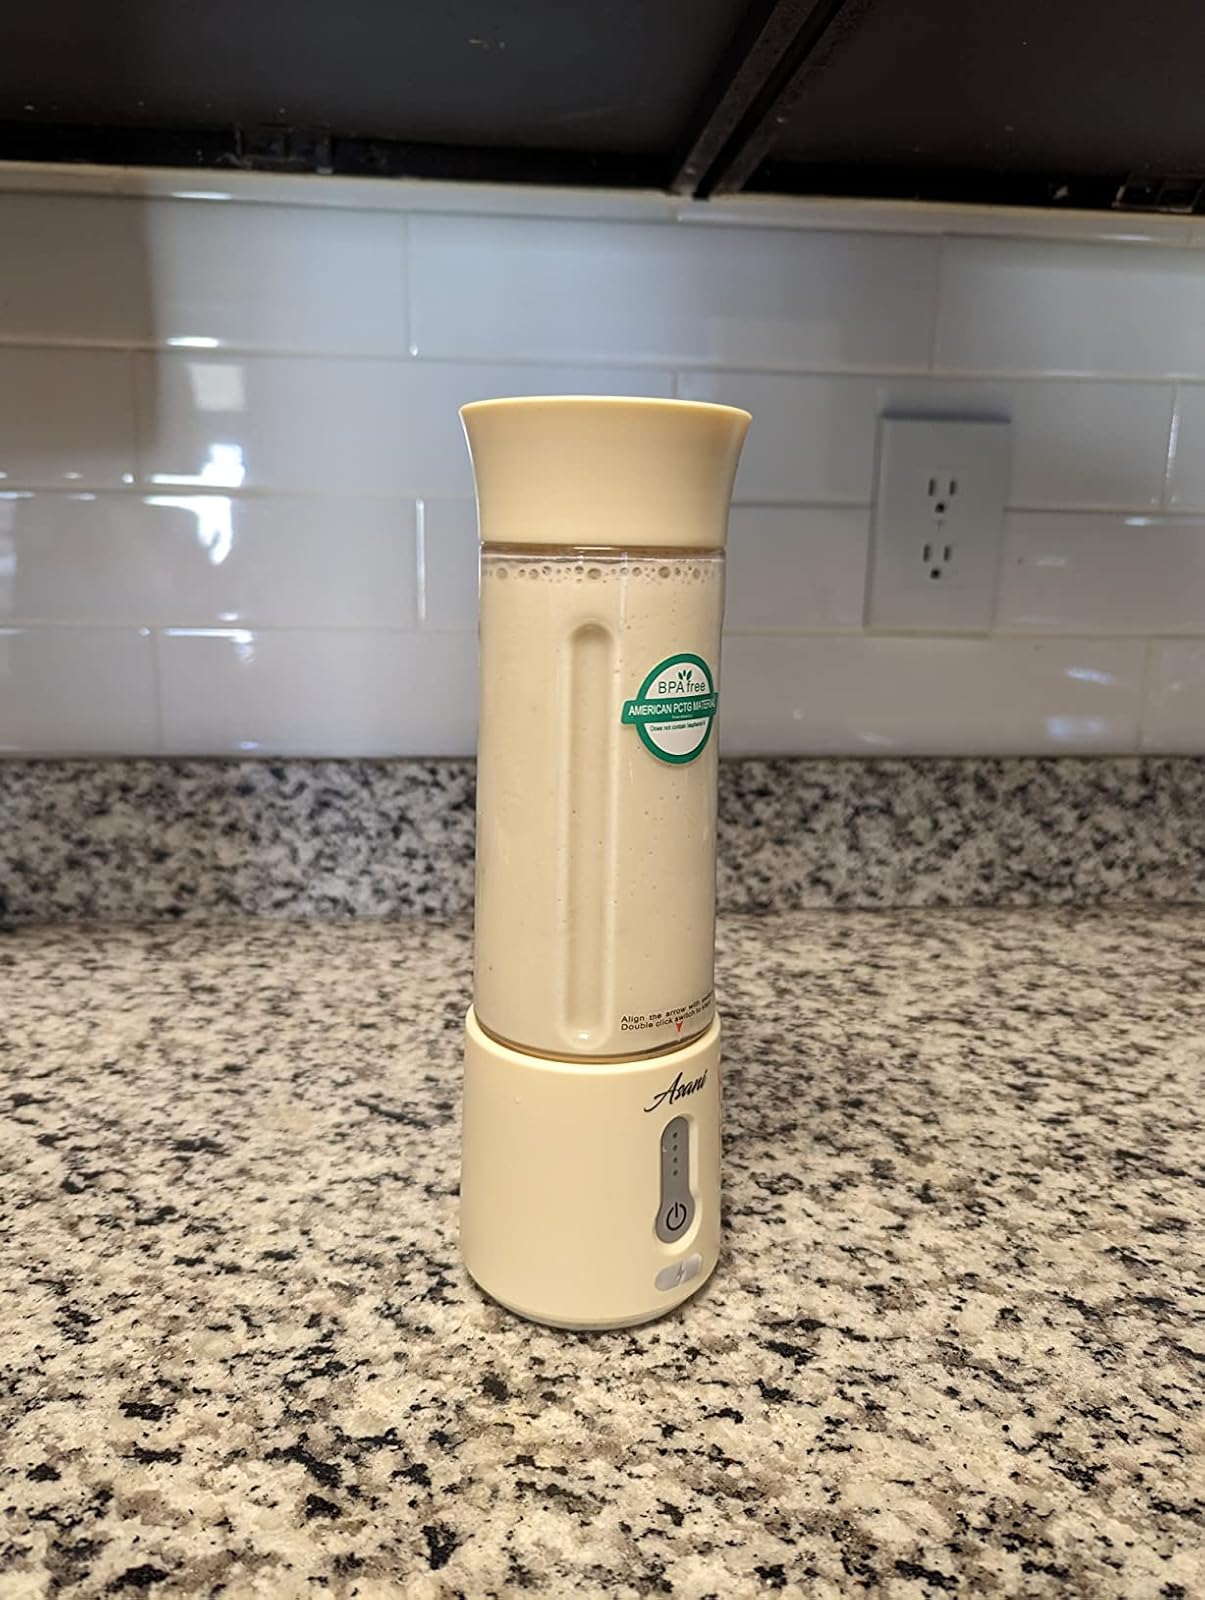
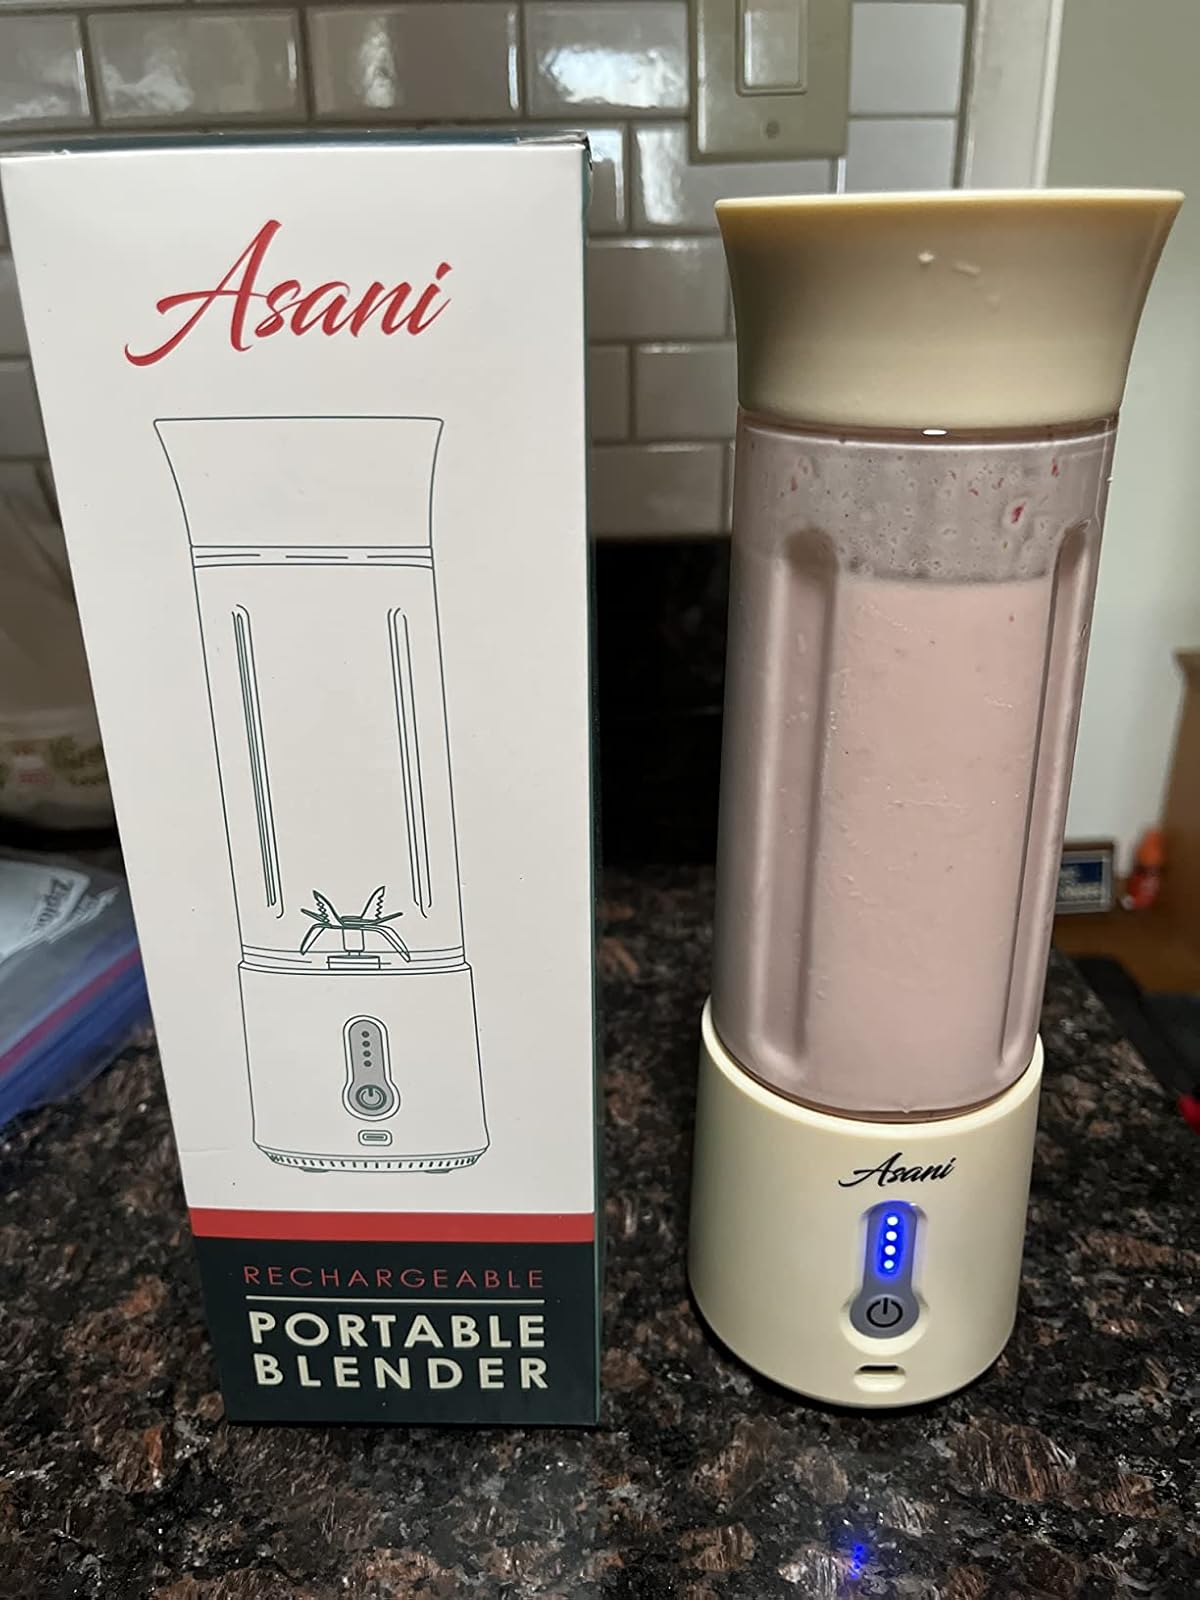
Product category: items_blender
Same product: yes